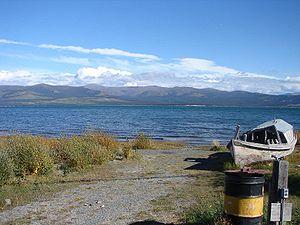
Louis et Eugène Jacquot, originaires de Rombach-le-Franc en France, ont contribué à créer les villes de Whitehorse, la capitale, et de Burwash Landing au Yukon, Canada. Chercheurs d'or près du lac Kluane, ils ont créé des comptoirs prospères dans la région et deviendront des guides très appréciés des touristes américains. Ils prennent la défense des Indiens du Yukon.